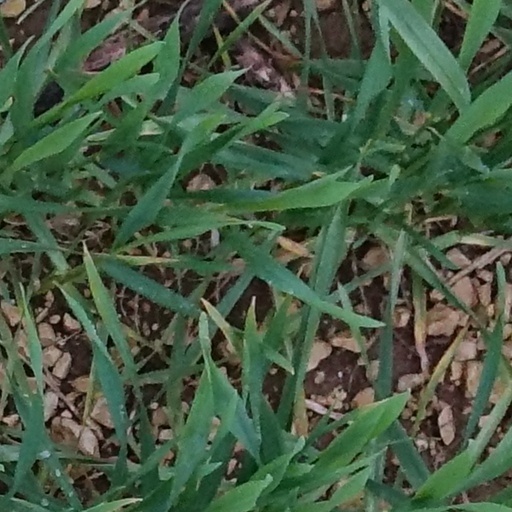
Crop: wheat